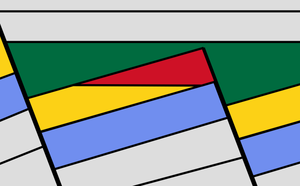
En géologie pétrolière, un système pétrolier est une zone vérifiant des conditions géologiques d'existence de gisements de pétrole. La notion a été formalisée par Alain Perrodon, un géologue français vers 1980, mais avait pu être esquissée par Israel Charles White dès 1885.
En géologie un piège est une structure affectant la roche réservoir et la roche couverture d'un système pétrolier et permettant l'accumulation des hydrocarbures. Les pièges peuvent être de deux types : stratigraphique ou structural.